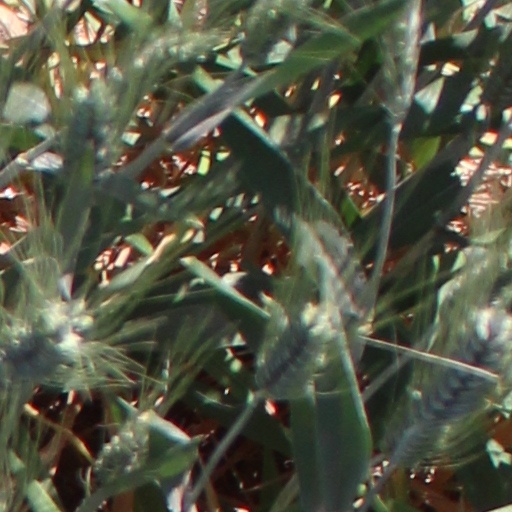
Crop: wheat